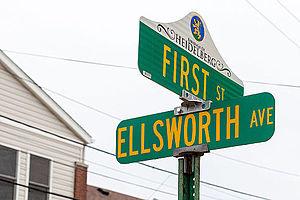
Heidelberg est un borough situé dans le comté d'Allegheny, en Pennsylvanie, aux États-Unis. En 2010, il comptait une population de 3 118 habitants. Il est incorporé en 1893.